French weapons in the American Civil War

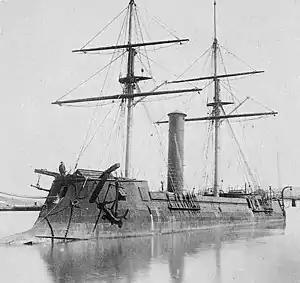
The Confederacy's last ironclad was also Japan's first: "Stonewall" was later renamed "Kōtetsu".

As the Confederacy struggled against the North, it attempted to purchase one of the latest ironclads from France, "Stonewall" (later acquired by Japan after the end of the war). The ship, built in Bordeaux, France by the L'Arman shipyard in 1864, was an ironclad ram warship. However, the French government embargoed the sale of the ship to the Confederacy in February 1864 (prior to her launch in June 1864), and then sold the ship to the Royal Danish Navy as "Stærkodder". However, L'Arman and the Danish Navy could not agree on a price for the ship, and sometime shortly after January 7, 1865 the vessel took on a Confederate crew and was commissioned CSS "Stonewall" while still at sea; L'Arman had secretly resold her to the Confederacy.